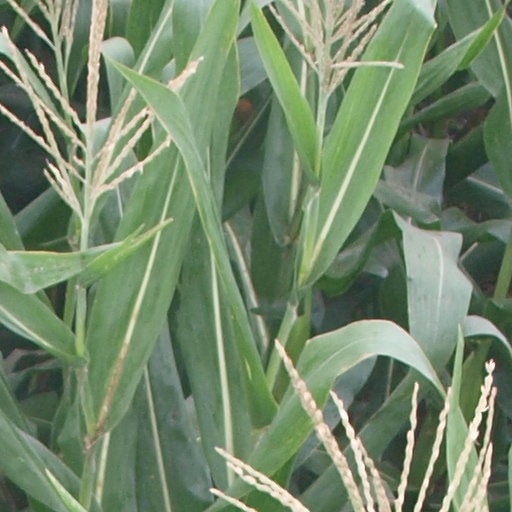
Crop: maize; corn